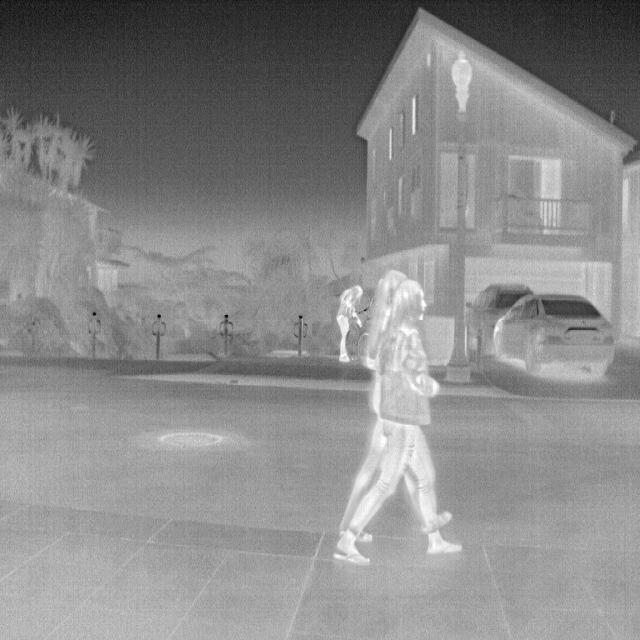
Detected objects:
label: person
label: person